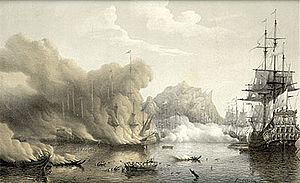
Raymond Louis de Crevant d'Humières, marquis de Preuilly, seigneur de Lassigny, dit le « marquis de Preuilly d'Humières », né après 1628 et mort le 20 juin 1688 à Paris, est un officier de marine français du XVIIᵉ siècle. Après des débuts dans le service de terre, le marquis de Preuilly d'Humières rejoint la Marine royale avec le grade de capitaine de vaisseau. Alors qu'il a plusieurs missions en Méditerranée et déjà dix ans de service à son actif, sous le duc de Beaufort, la guerre de Hollande éclate. Il connaitra pendant ce conflit une rapide promotion, chef d'escadre en 1673, lieutenant général en 1676 à l'issue de la campagne de Sicile. Il est chargé, la paix revenue, de plusieurs missions diplomatiques en Méditerranée et en mer Baltique.
Anne Hilarion de Costentin, comte de Tourville, est un vice-amiral et maréchal de France, né le 24 novembre 1642 à Paris et mort le 23 mai 1701 à Paris. Présenté à l'âge de quatre ans dans l'ordre de Saint-Jean de Jérusalem à Malte, il mène très jeune plusieurs campagnes en mer Méditerranée contre les Barbaresques et les Turcs. En 1666, il intègre la Marine royale et est nommé capitaine de vaisseau l'année suivante. C'est pendant la guerre de Hollande que Tourville se distingue pour la première fois pendant la campagne de Sicile, aux batailles d'Alicudi, d'Agosta et de Palerme en 1676. La paix revenue, il commande une escadre de quatre vaisseaux, en 1679, lorsqu'il est pris dans une tempête au large de Belle-Isle. Son vaisseau Le Sans-Pareil coule et il ne doit sa survie qu'à l'intervention du chevalier de Coëtlogon.
Jacques de Cuers, seigneur de Cogolin, dit « Cogolin », né vers 1620 et décédé à Toulon le 14 novembre 1700, est un aristocrate et officier de marine français du XVIIᵉ siècle. Il se distingue pendant la campagne de Sicile, en 1676 sous les ordres de Duquesne pendant la guerre de Hollande et finit sa carrière avec le grade de chef d'escadre. Il est fait chevalier de Saint-Louis à la création de l'ordre.
L'histoire de Palerme débute à la préhistoire, la ville qui émerge sous les Phéniciens devient rapidement la capitale de la Sicile et elle connait, tout au long de son histoire, de multiples conquérants d'origines très diverses, Grecs, Romains, Musulmans, Normands. Son sort comme celui de la Sicile est associé à celui du royaume de Naples dont elle essaie de s'extraire pour obtenir son indépendance et en 1861, elle rejoint le royaume d'Italie alors en formation. En 1947, la Sicile devient une région autonome et Palerme est à nouveau le siège du Parlement.
Jan den Haen est un amiral néerlandais du XVIIᵉ siècle.
Alain Emmanuel de Coëtlogon de Méjusseaume, né à Rennes le 4 décembre 1646 et mort à Paris le 6 juin 1730, est un officier de marine et noble français des XVIIᵉ et XVIIIᵉ siècles. Issu d'une ancienne famille de la noblesse bretonne, Alain-Emmanuel de Coëtlogon s'engage jeune au service du Roi, d'abord dans l'armée de terre, puis dans la Marine royale. Sous les ordres du maréchal de Tourville, il participe aux guerres menées par Louis XIV contre ses voisins européens.